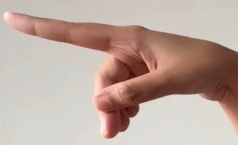
ASL sign: P